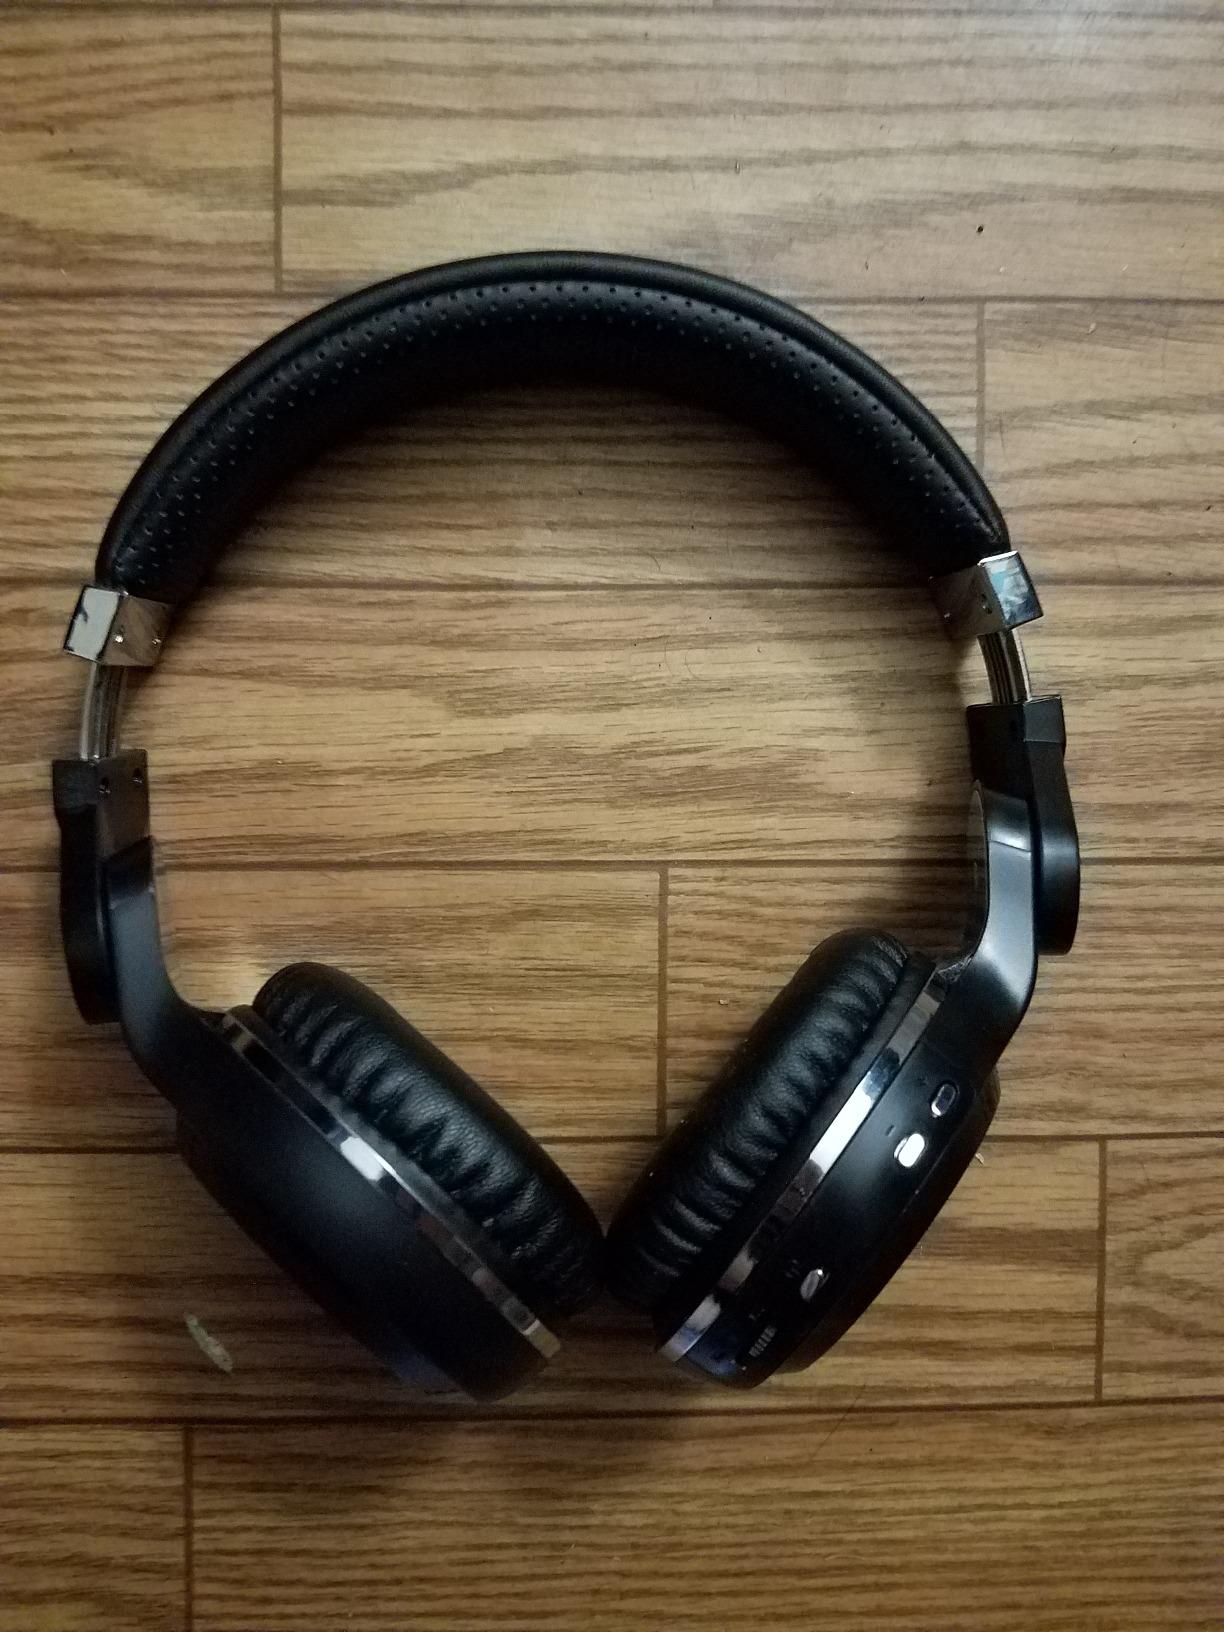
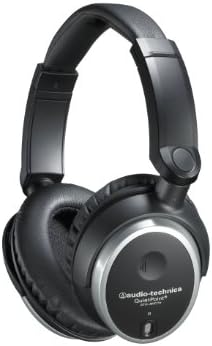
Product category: headphones
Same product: no